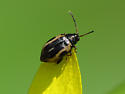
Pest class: striped_flea_beetle